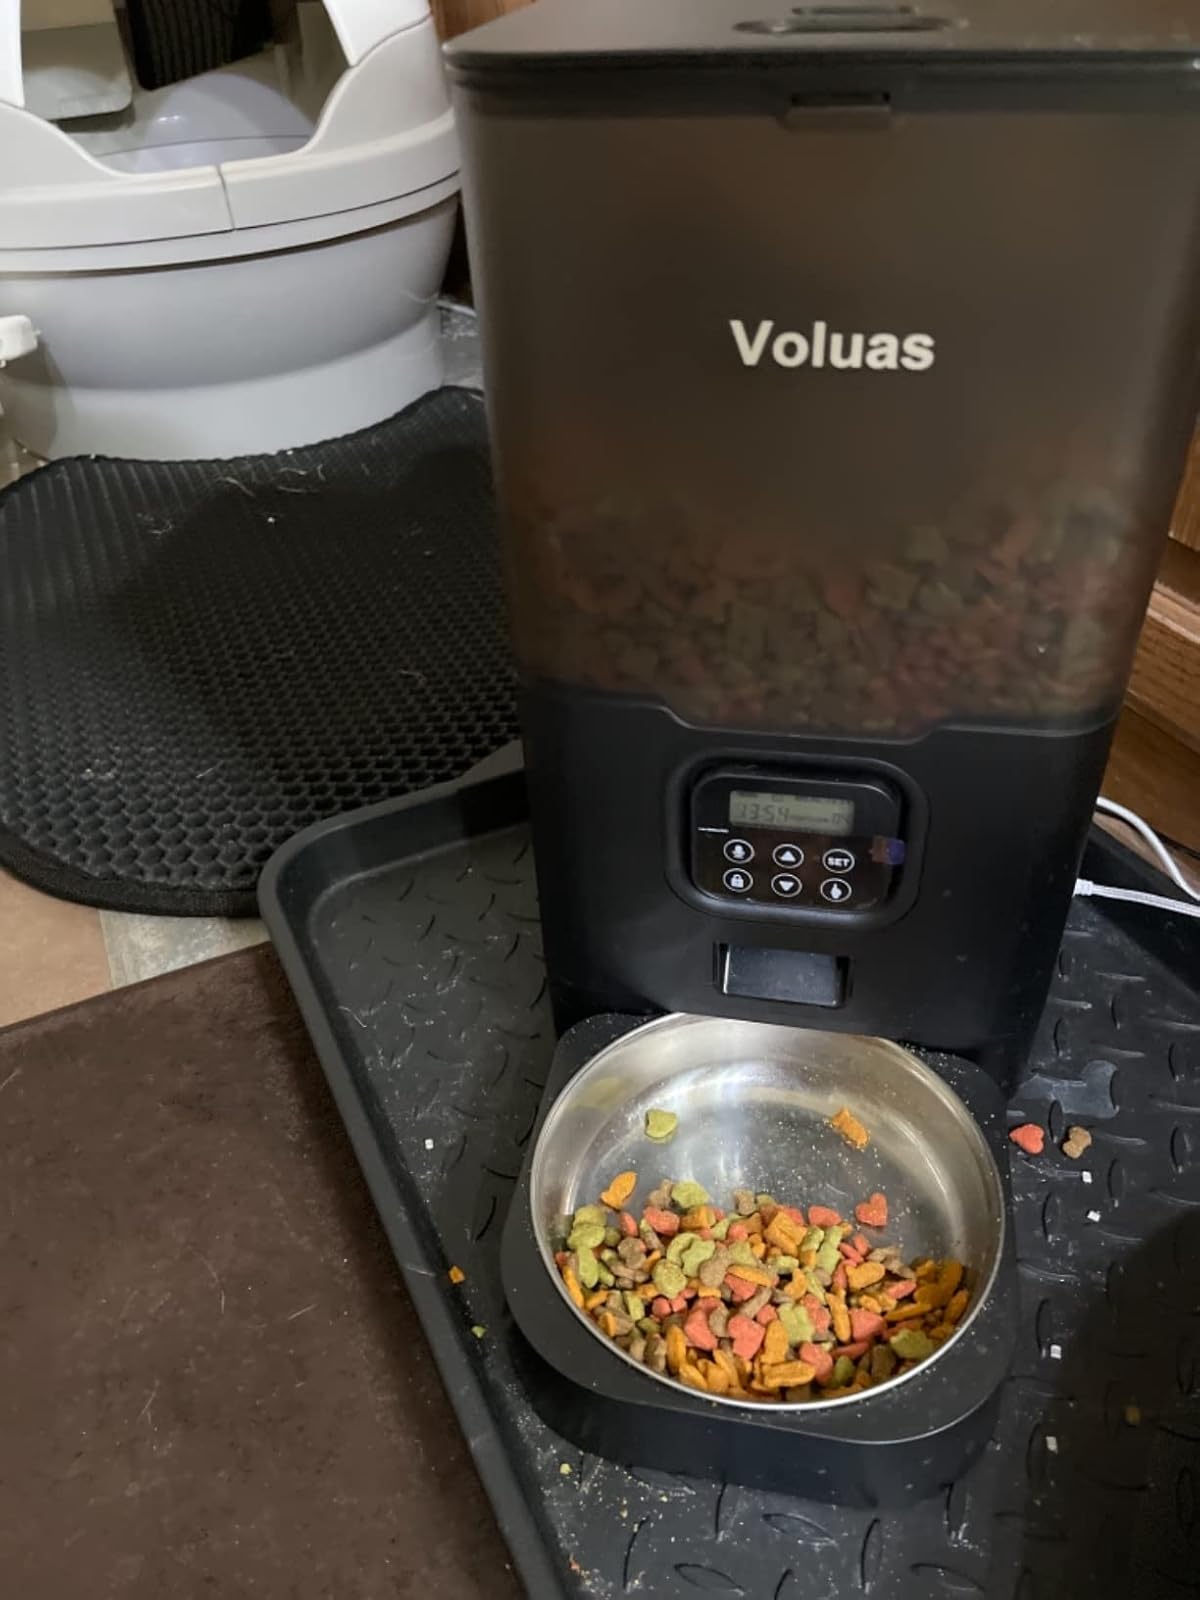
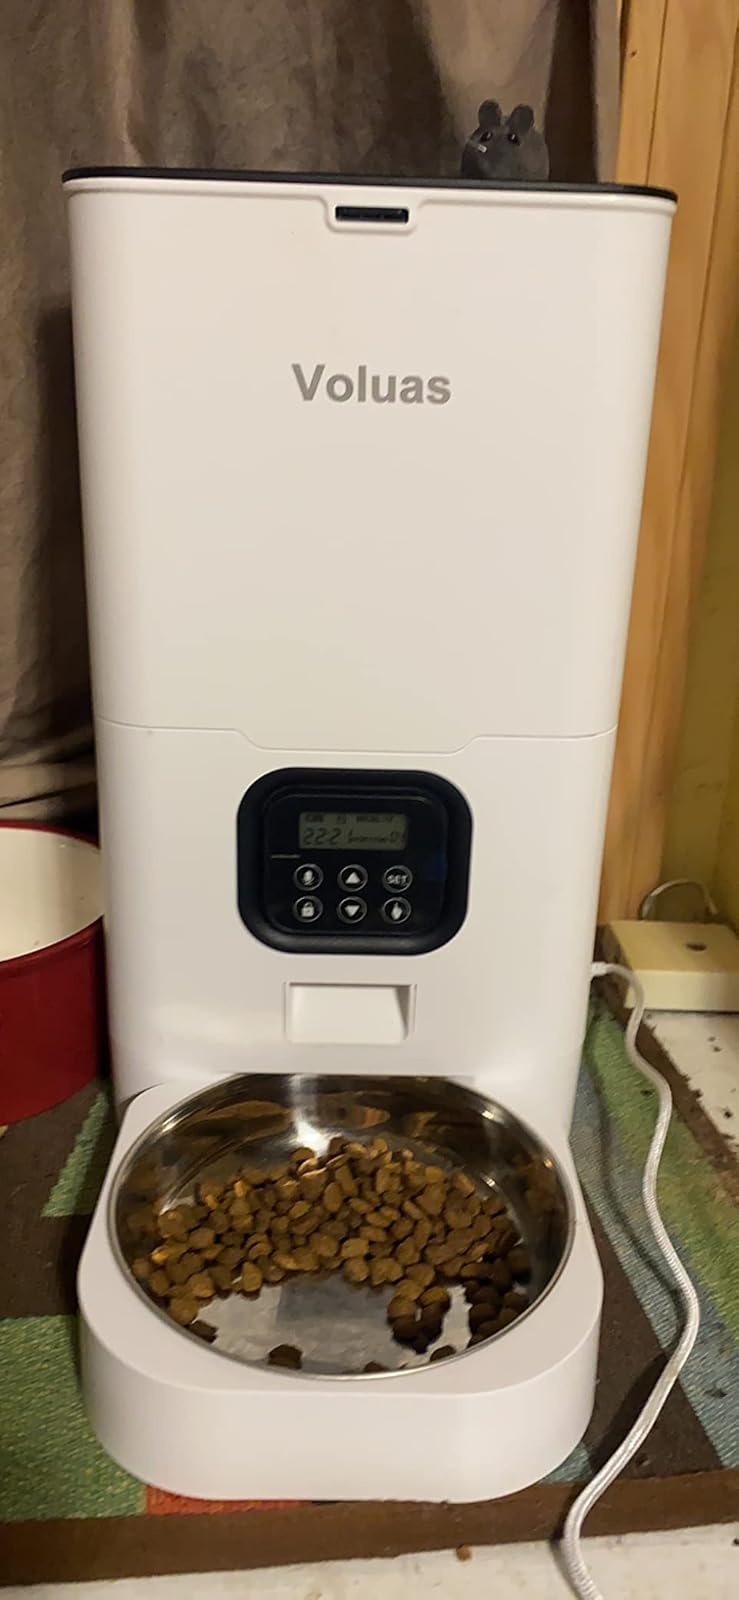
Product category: items_feeder
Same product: no